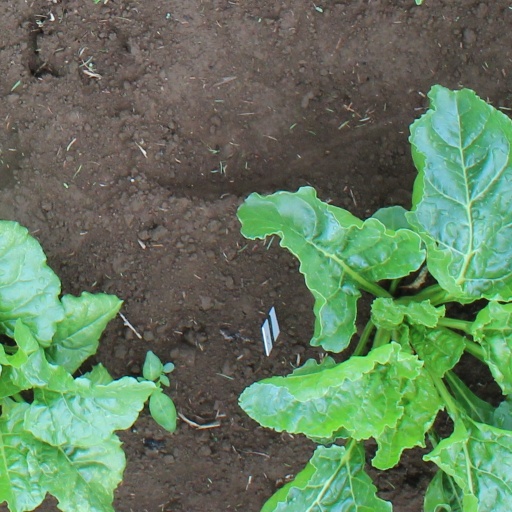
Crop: sugar beet